Thappad

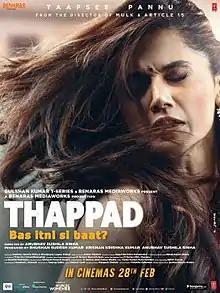
Theatrical release poster

Thappad is a 2020 Indian Hindi-language drama film directed and co-written by Anubhav Sinha, starring Taapsee Pannu and Pavail Gulati. The film released theatrically on 28 February 2020. This film received positive reviews from both critics and audience.